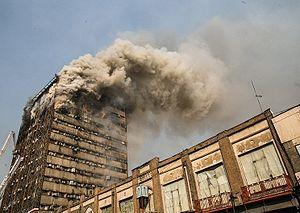
L'immeuble Plasco, aussi appelé Plasco Building, était un édifice de 15 étages situé à Téhéran, en Iran. Il est inauguré en 1962 pendant une décennie de croissance économique rapide par l'homme d'affaires Habib Elghanian, et reçoit le nom de sa société de production de matières plastiques. Il était utilisé à la fois comme bâtiment résidentiel et commercial et abritait un important centre commercial au rez-de-chaussée, un restaurant à son sommet et près de 400 boutiques de prêt-à-porter et ateliers de vêtements.